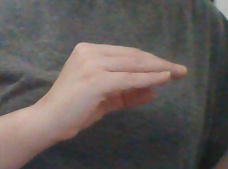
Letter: jeem